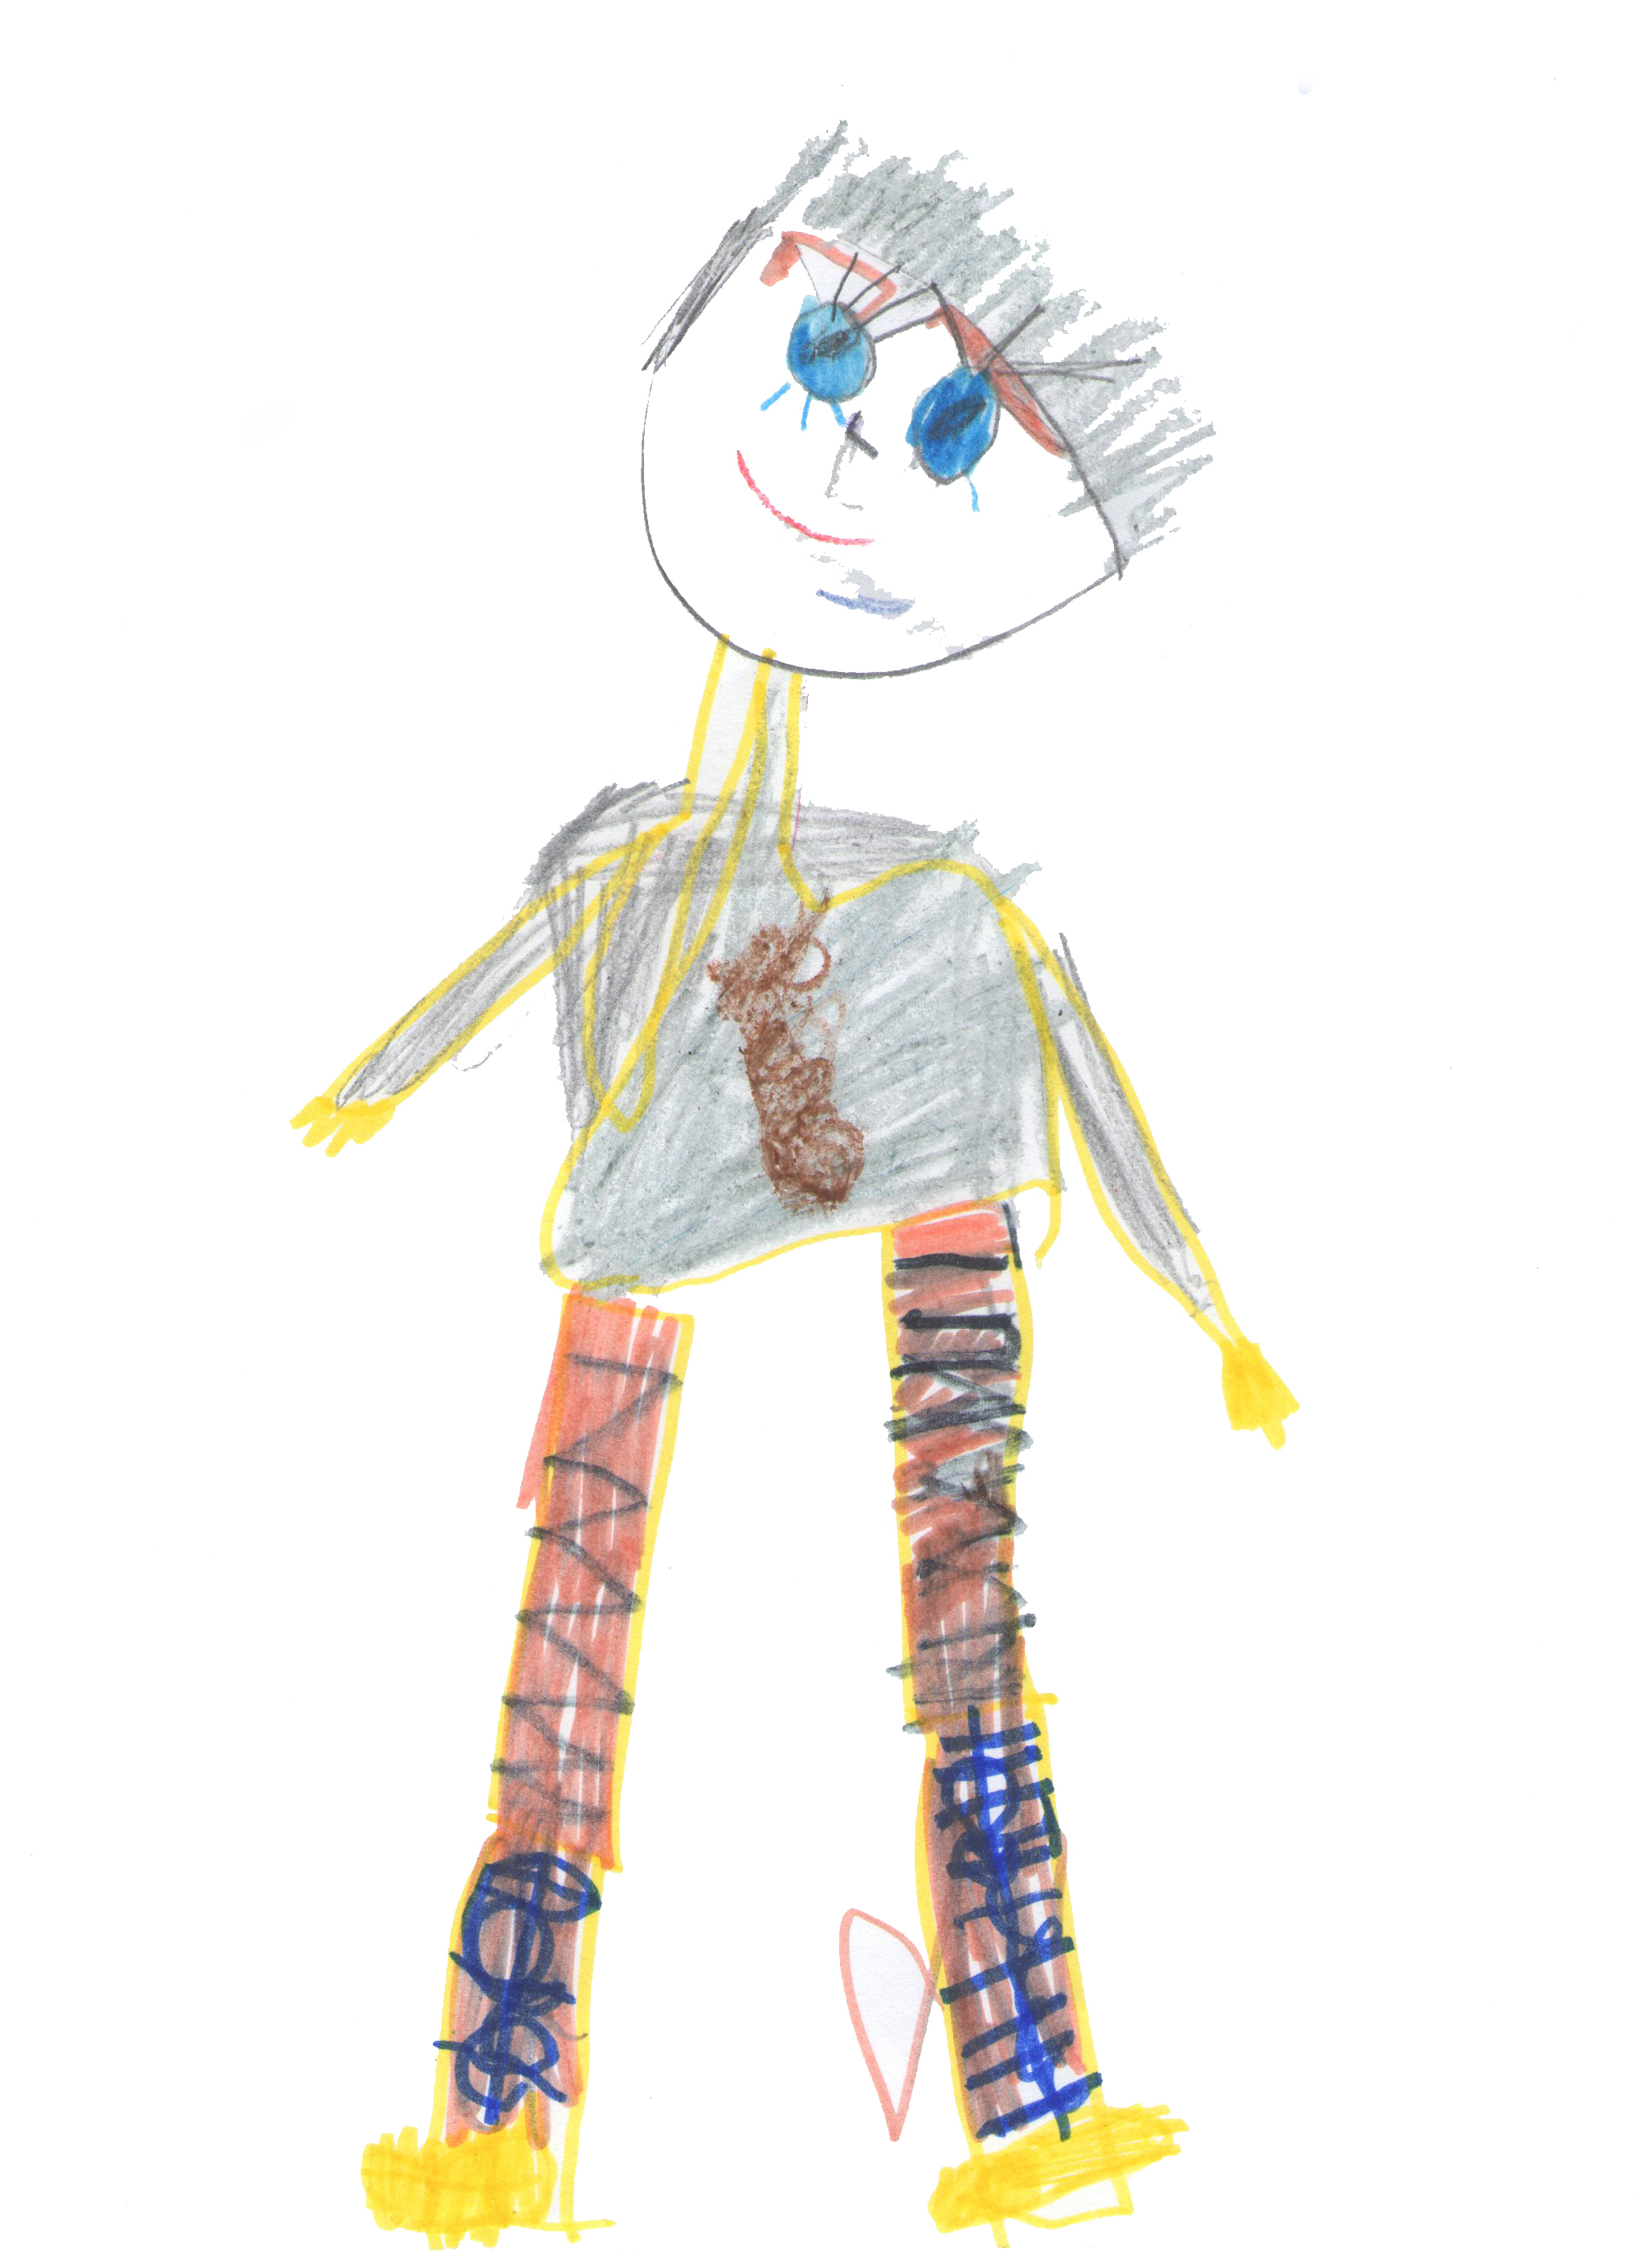
art, cartoon, fashion illustration, fashion design, costume design, illustration, drawing, style, fictional character, sketch